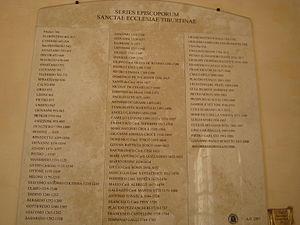
Cette liste recense les évêques qui se sont succédé sur le siège du diocèse de Tivoli. En 2017, Mᵍʳ Parmeggiani, évêque de Tivoli, est nommé administrateur apostolique du diocèse suburbicaire de Palestrina puis nommé en 2019 évêque de Tivoli et Palestrina, unissant les deux sièges in persona episcopi.